Tanner Ainge

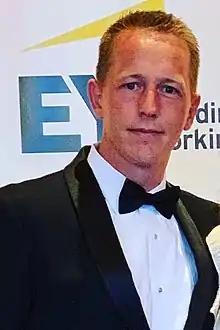
Tanner Ainge

Tanner Ainge (born December 15, 1983) is an American businessman and politician who formerly served as a Utah County Commissioner. Ainge is the founder and CEO of Banner Capital Management. Currently, Ainge serves on the governor’s economic development board and has been actively involved in Utah politics. Ainge is also a member of the Utah Army National Guard. He ran an unsuccessful primary race for the U.S. House 3rd Congressional District of Utah against former Provo mayor John Curtis in 2017, but he won the Utah County Commissioner election the following year.